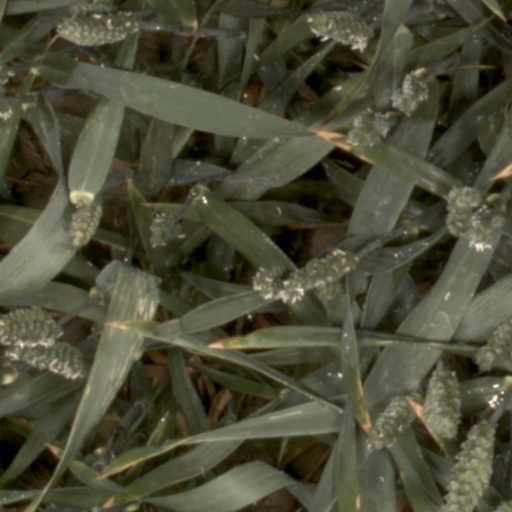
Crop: wheat